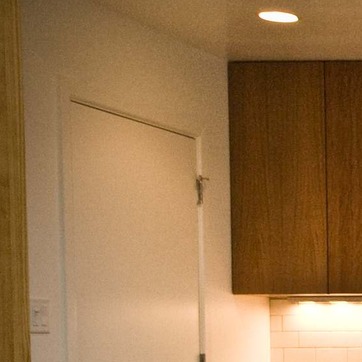
Material: painted